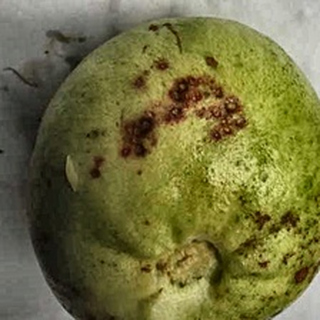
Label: guava_anthracnose